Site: brandenburg
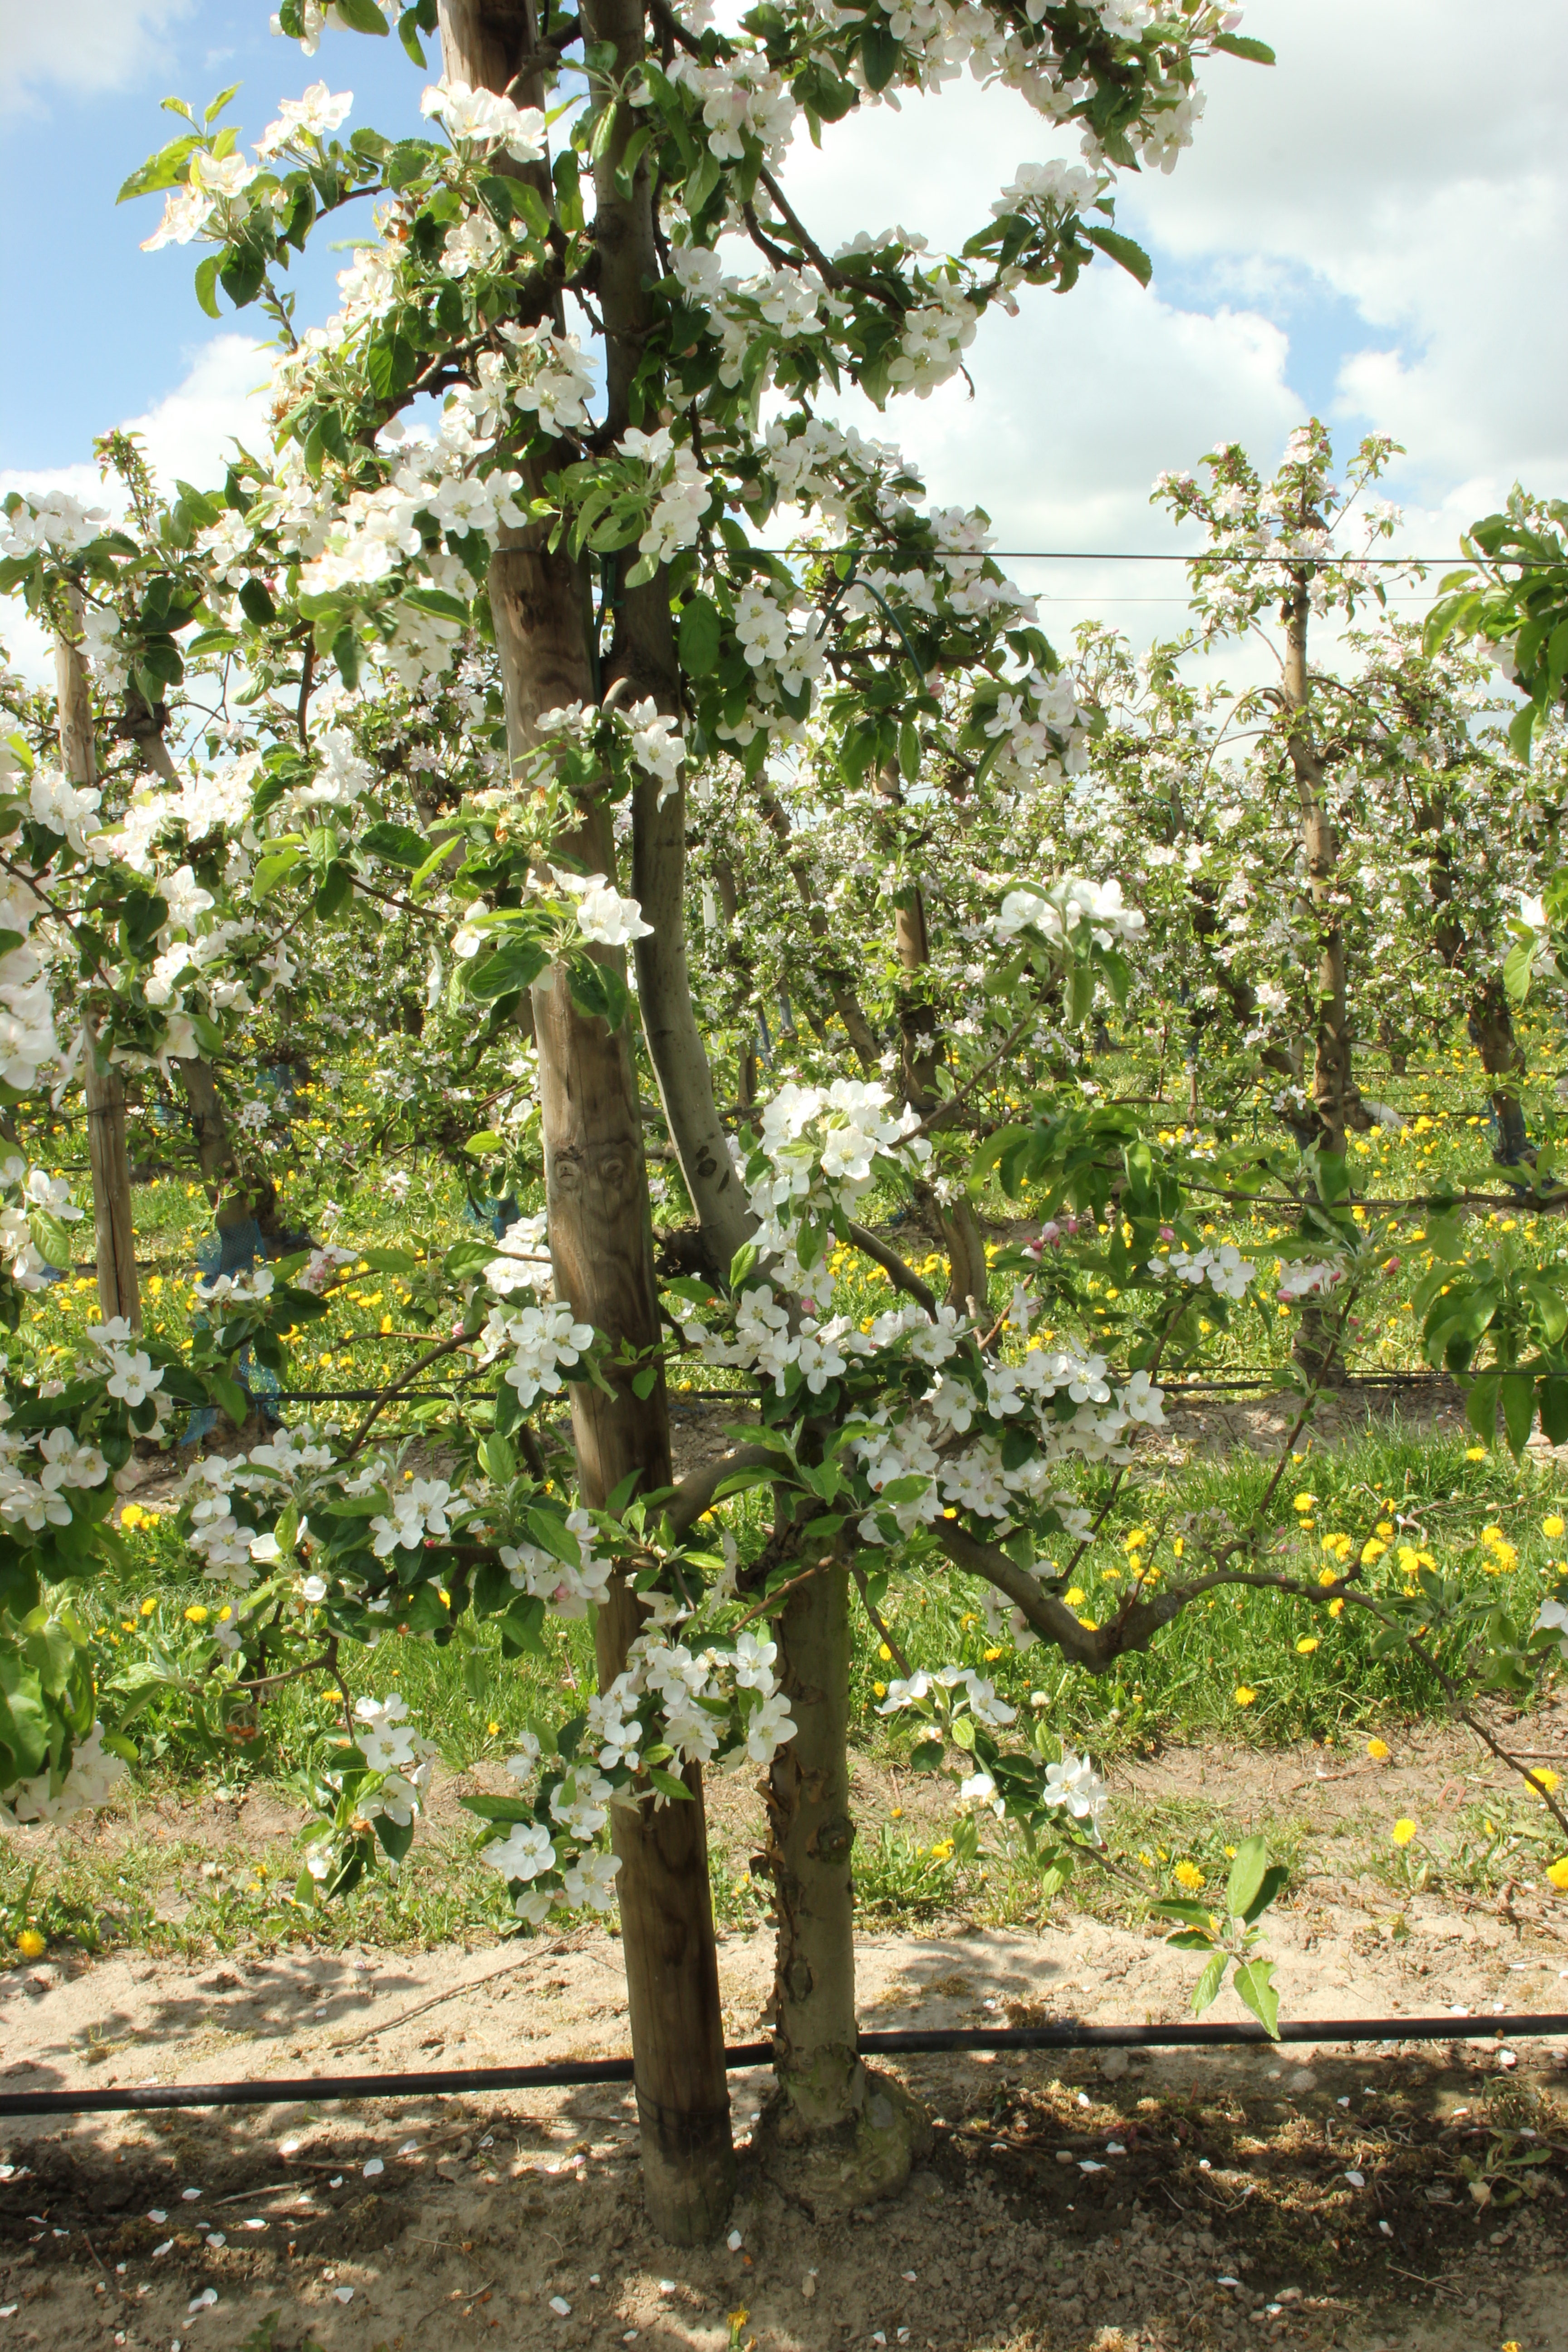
Growth stage (BBCH 65): Flowering